Stahan Rakhimov

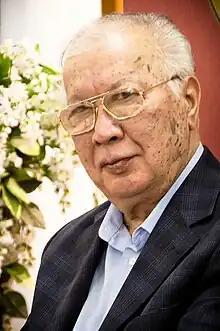
Stahan Rahimov in 2012

Stahan Mamadzhanovich Rakhimov (December 17, 1937 – March 12, 2021) was a Soviet Uzbek and Russian singer, People's Artist of Russia (2002).